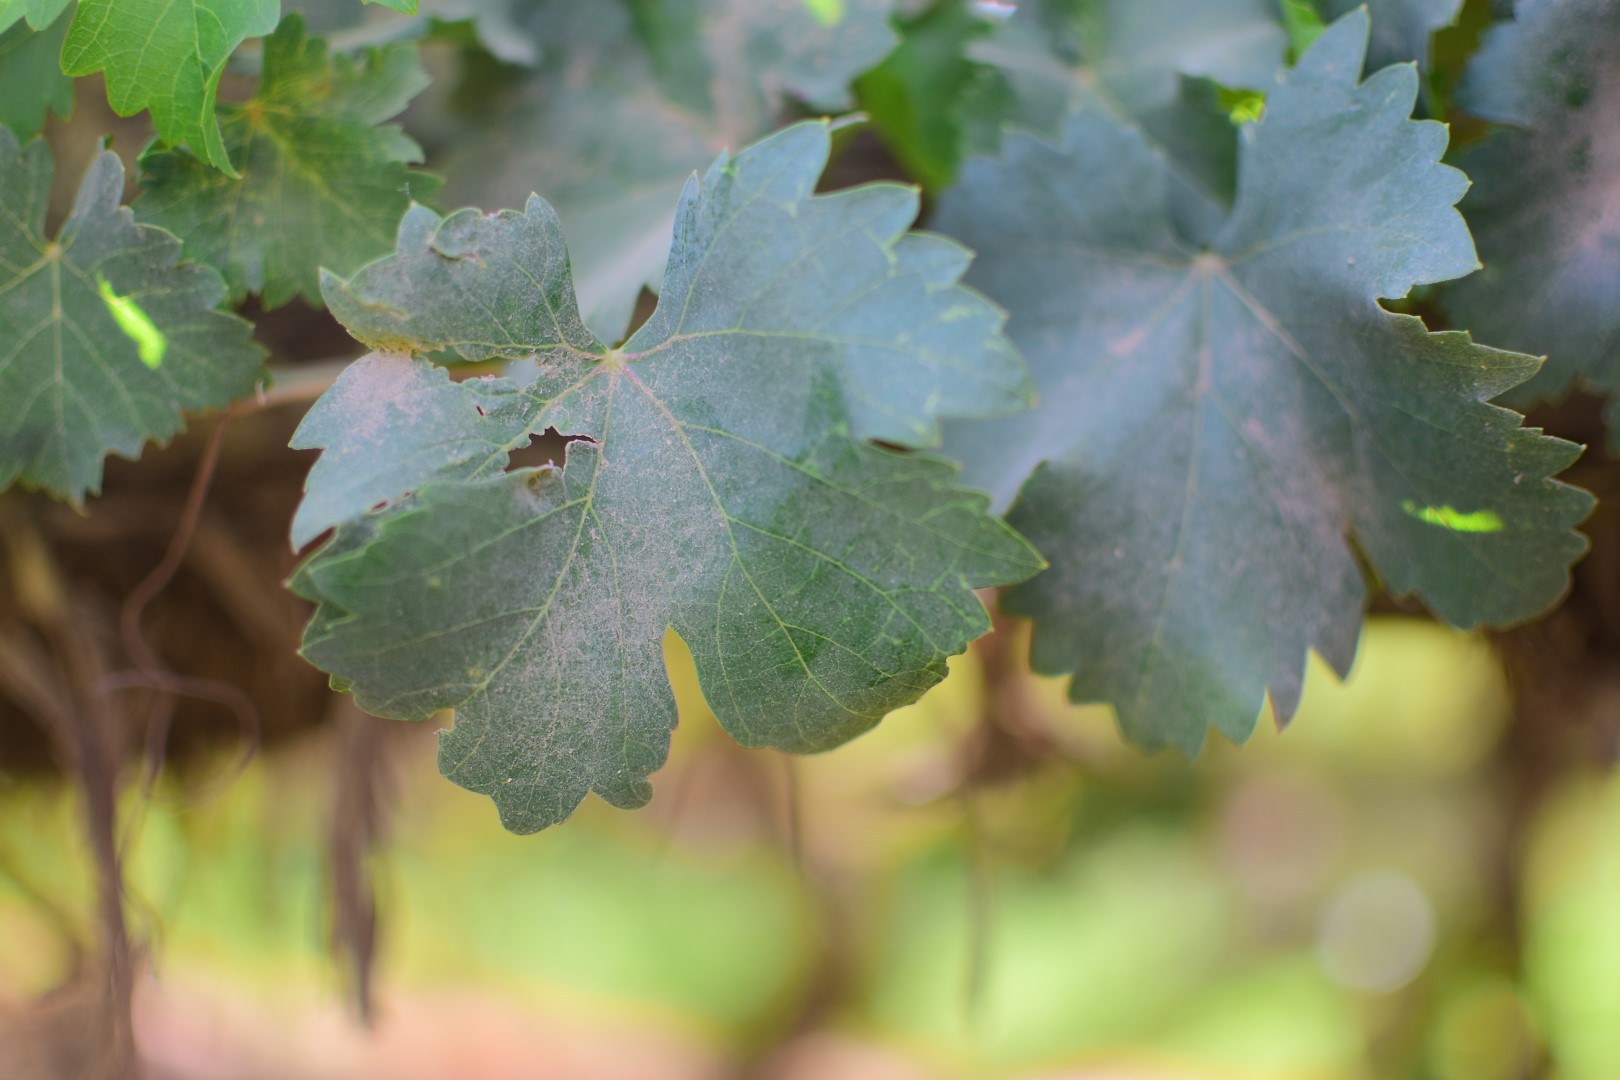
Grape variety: Shdah